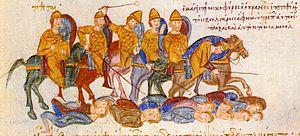
Voici la liste de batailles de l'Histoire de l'Empire byzantin de 518 jusqu'à la chute de Constantinople en 1453. Elle comprend les plus importantes batailles menées par les différentes dynasties qui se sont succédé et qui ont fait l'Histoire militaire de l'Empire byzantin.
Basile II le Bulgaroctone est un empereur byzantin de 960 à 1025, né vers 958 probablement à Didymotique ou à Constantinople, mort le 15 décembre 1025, fils de Romain II et de Théophano Anastaso. C'est la figure la plus marquante de la dynastie dite « macédonienne » installée sur le trône par Basile Iᵉʳ, issue d’une famille d’origine arménienne établie en thème de Macédoine.
La bataille de la Passe de Kimbalongos ou bataille du Kleidion a eu lieu le 29 juillet 1014 entre la Bulgarie et l’Empire byzantin. Elle constitue le point culminant des hostilités entre les deux empires et se termine par la victoire décisive des Byzantins.